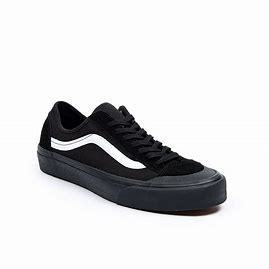
Brand: Vans
Model: Style 36 Decon Sf